Brian King (epidemiologist)

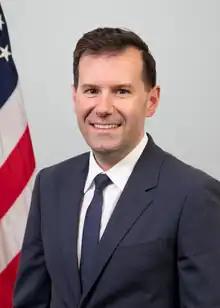

Brian King (born September 5, 1982) is an American Epidemiologist who was the Director of the Food and Drug Administration's Center for Tobacco Products (CTP) from July 2022 to April 2025. He championed a public health lens to tobacco product regulation as CTP Director, during which tobacco product use among U.S. youth reached a 25-year low, including the lowest levels of youth e-cigarette use in a decade. He is currently the Executive Vice President for U.S. Programs at the Campaign for Tobacco-Free Kids.